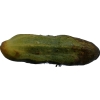
Label: cucumber